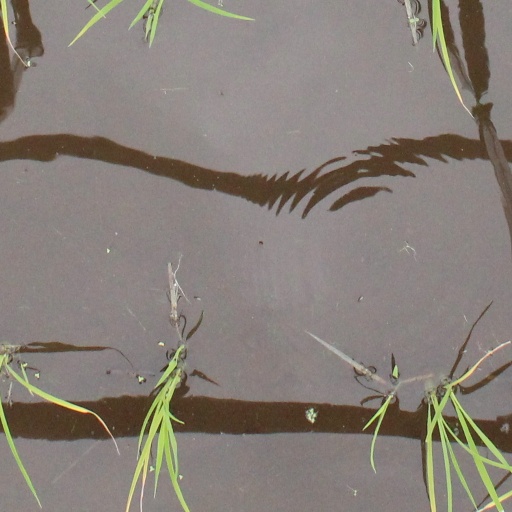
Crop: rice